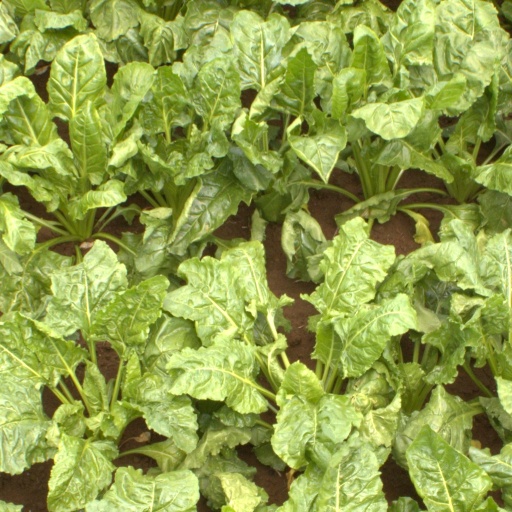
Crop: sugar beet